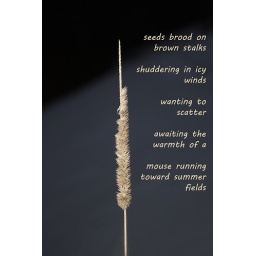
seeds brood on brown stalksshuddering in icy windswanting to scatterawaiting the warmth of amouse running toward summer fields